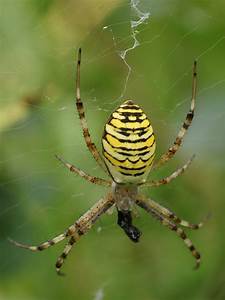
Label: ragno